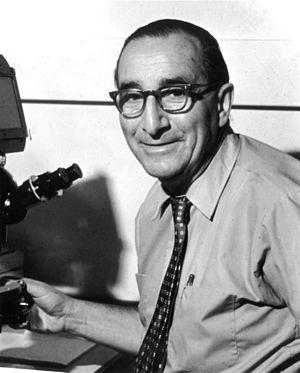
Guido Pellegrino Arrigo Pontecorvo FRS est un généticien britannique d'origine italienne.